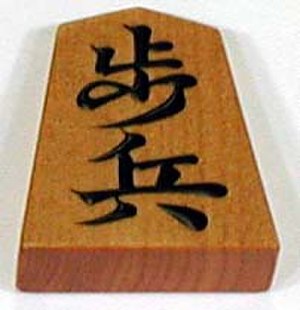
Shogi / Træk og typer af brikker / Bonde
Bonden
Shogi er et japansk brætspil, der har en del ligheder med skak. En særegenhed ved shogi er, at når man slår en af modstanderens brikker, bliver den ens egen, og når man er i trækket, kan man sætte den ind på brættet i stedet for at flytte en af de brikker, der allerede er på brættet.